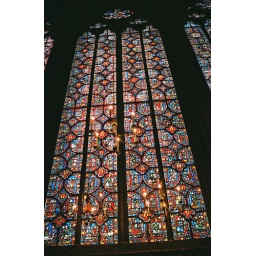
Stained glass window hovers above in Sainte-Chappelle in the Ile de la Cite in Paris.